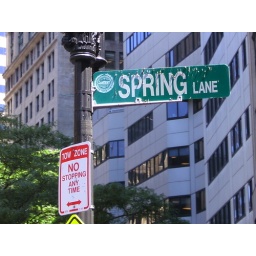
A street sign in Boston.